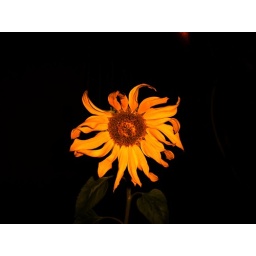
sunflowers just appeared in my garden i didnt even plant them....my miracle flower